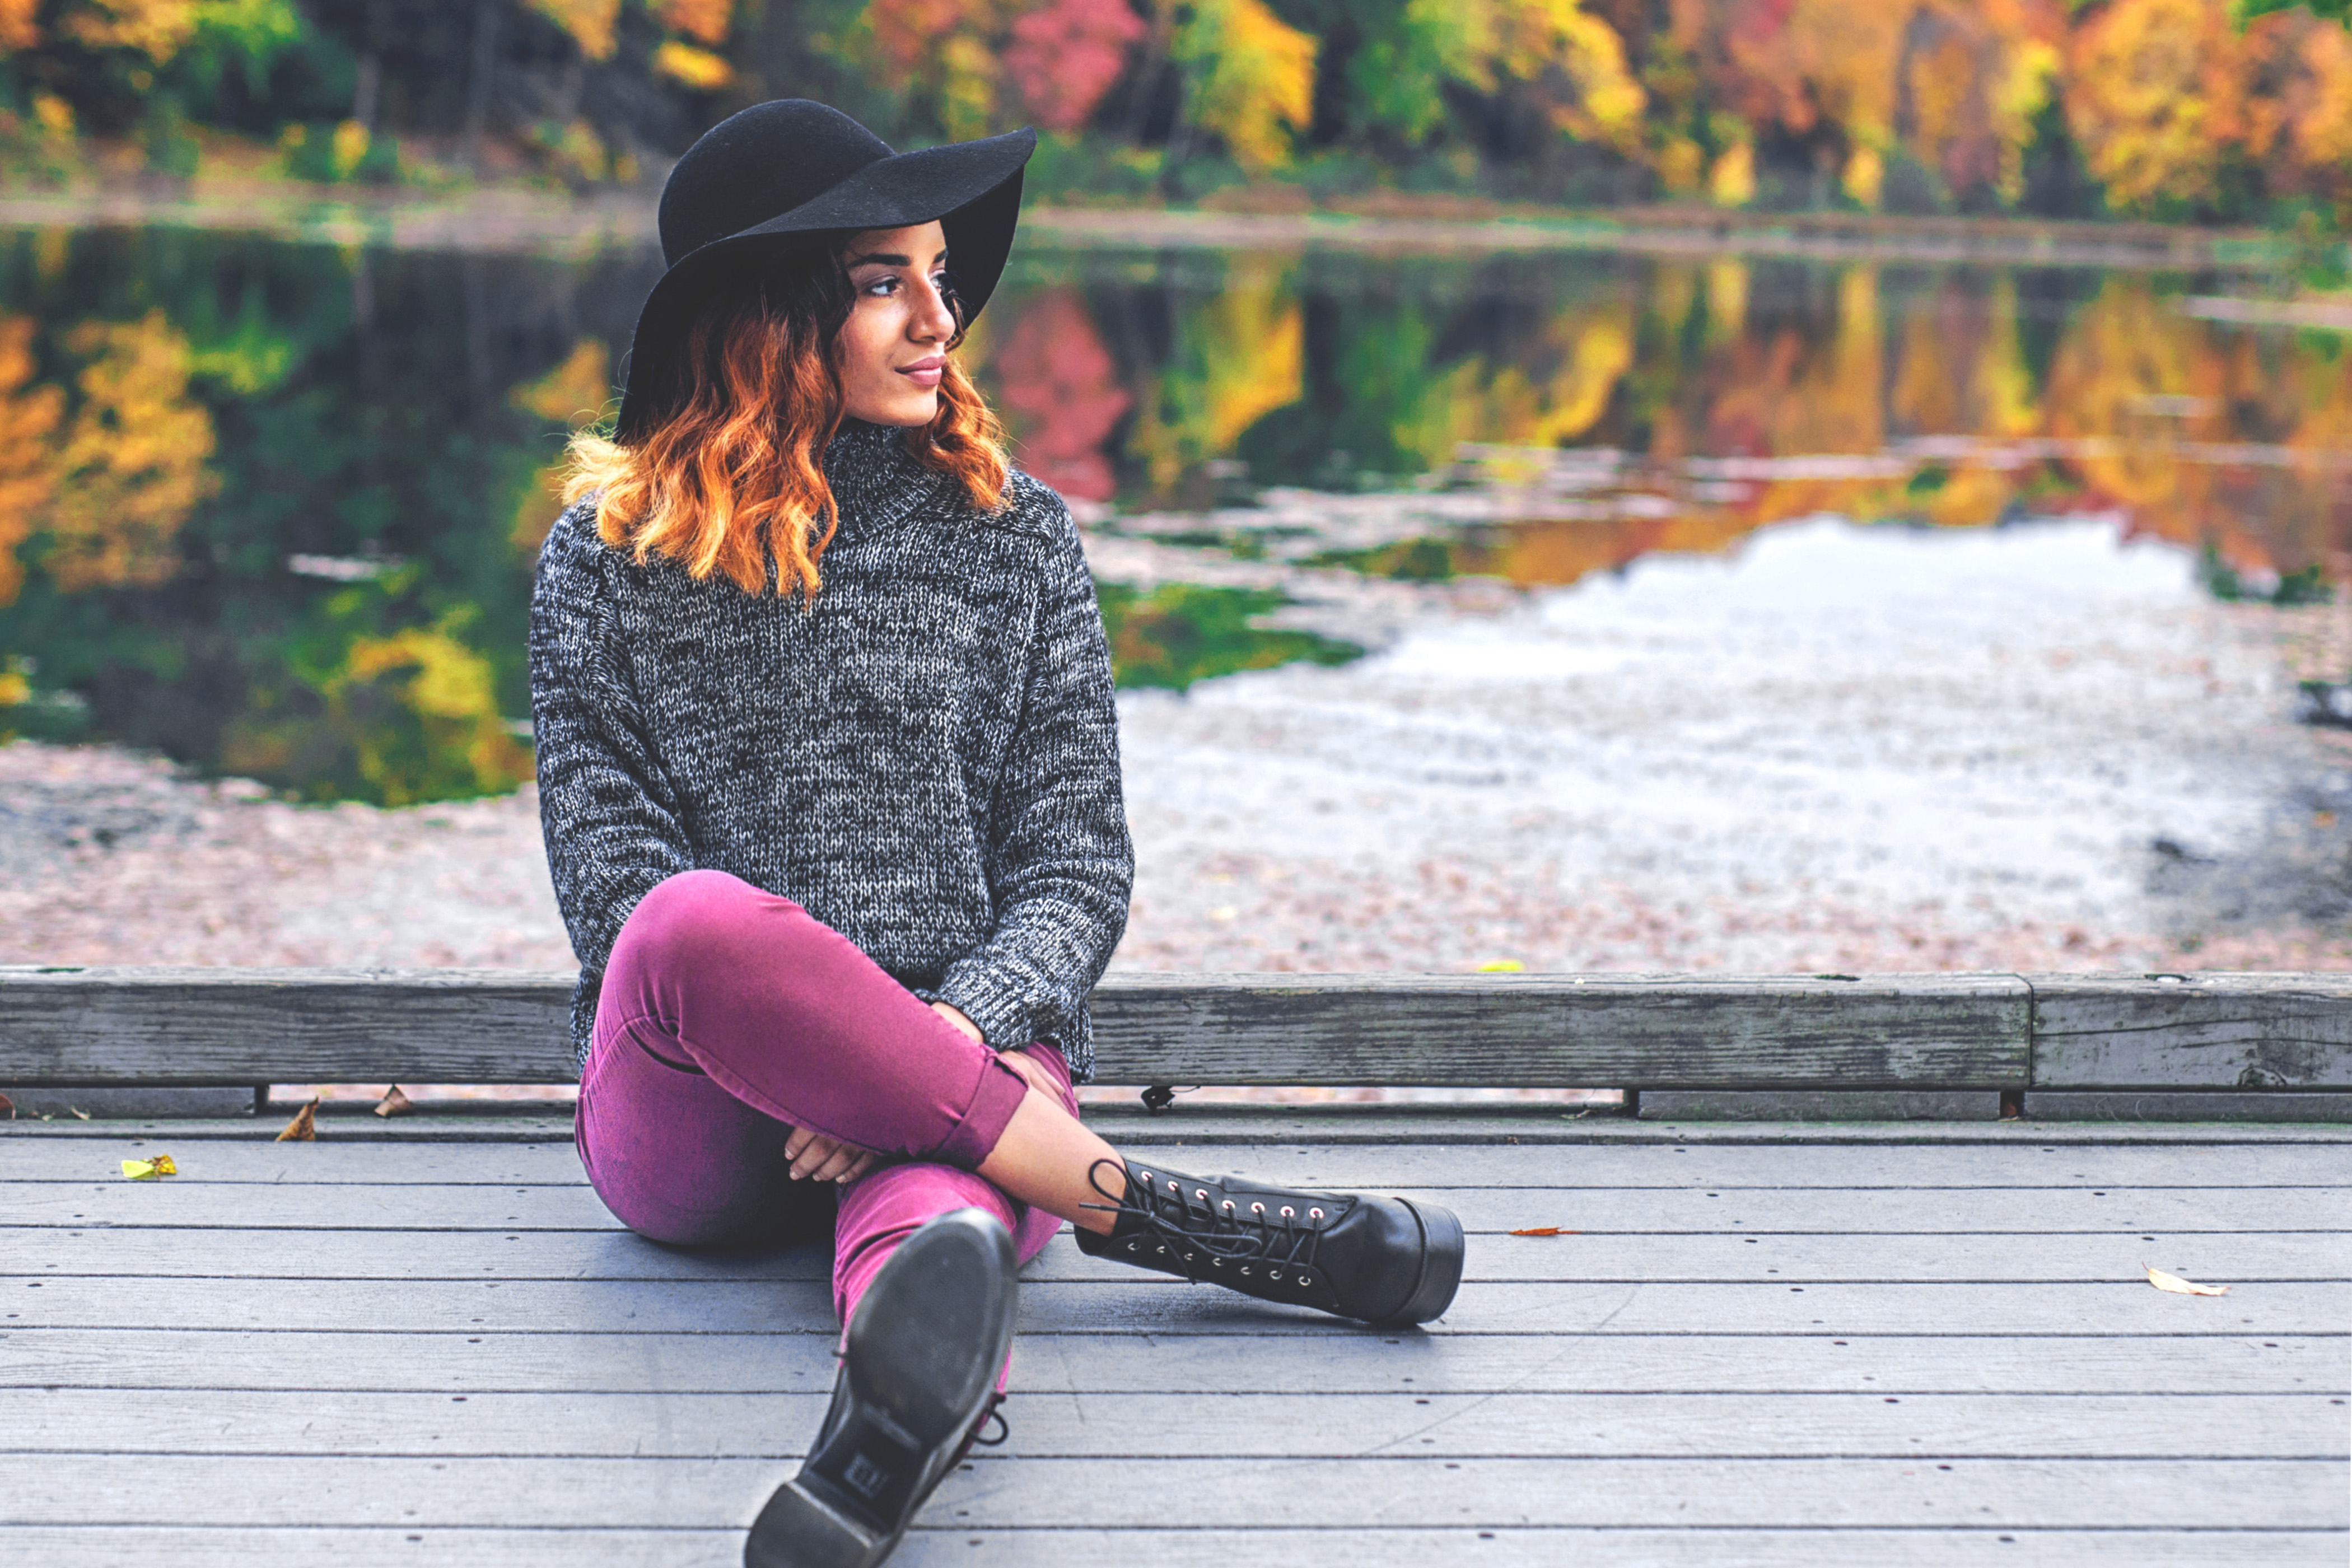
clothing, street fashion, pink, beauty, fashion, yellow, footwear, sitting, jeans, leaf, fedora, photography, tights, design, denim, leggings, textile, outerwear, photo shoot, headgear, shoe, pattern, hat, beanie, autumn, smile, fashion accessory, sweater, long hair, dress, model, boot, magenta, top, leather, blazer, knee, tartan, trousers, style, winter